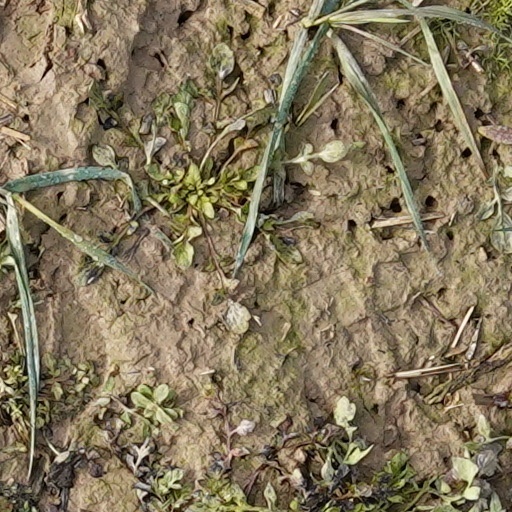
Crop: wheat